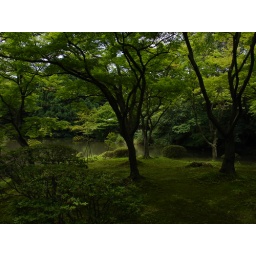
the ground of the golden pavilion in kyoto